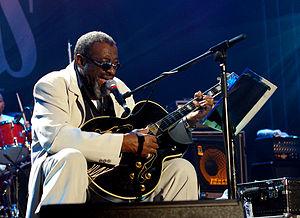
James « Blood » Ulmer est un guitariste, chanteur de jazz et de blues américain. Considéré au début des années 1980 comme un des guitaristes les plus innovants, sa sonorité à la guitare est singulière et son style aux confins du blues, du funk et du jazz est d'une grande richesse harmonique. Il adhère à la théorie « harmolodique » d'Ornette Coleman, c'est-à-dire que la musique peut être créée à la vitesse de la pensée, ce qui donne une impression de foisonnement.